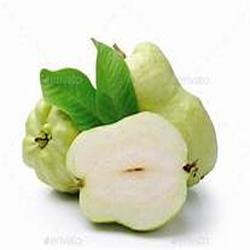
Label: Guava